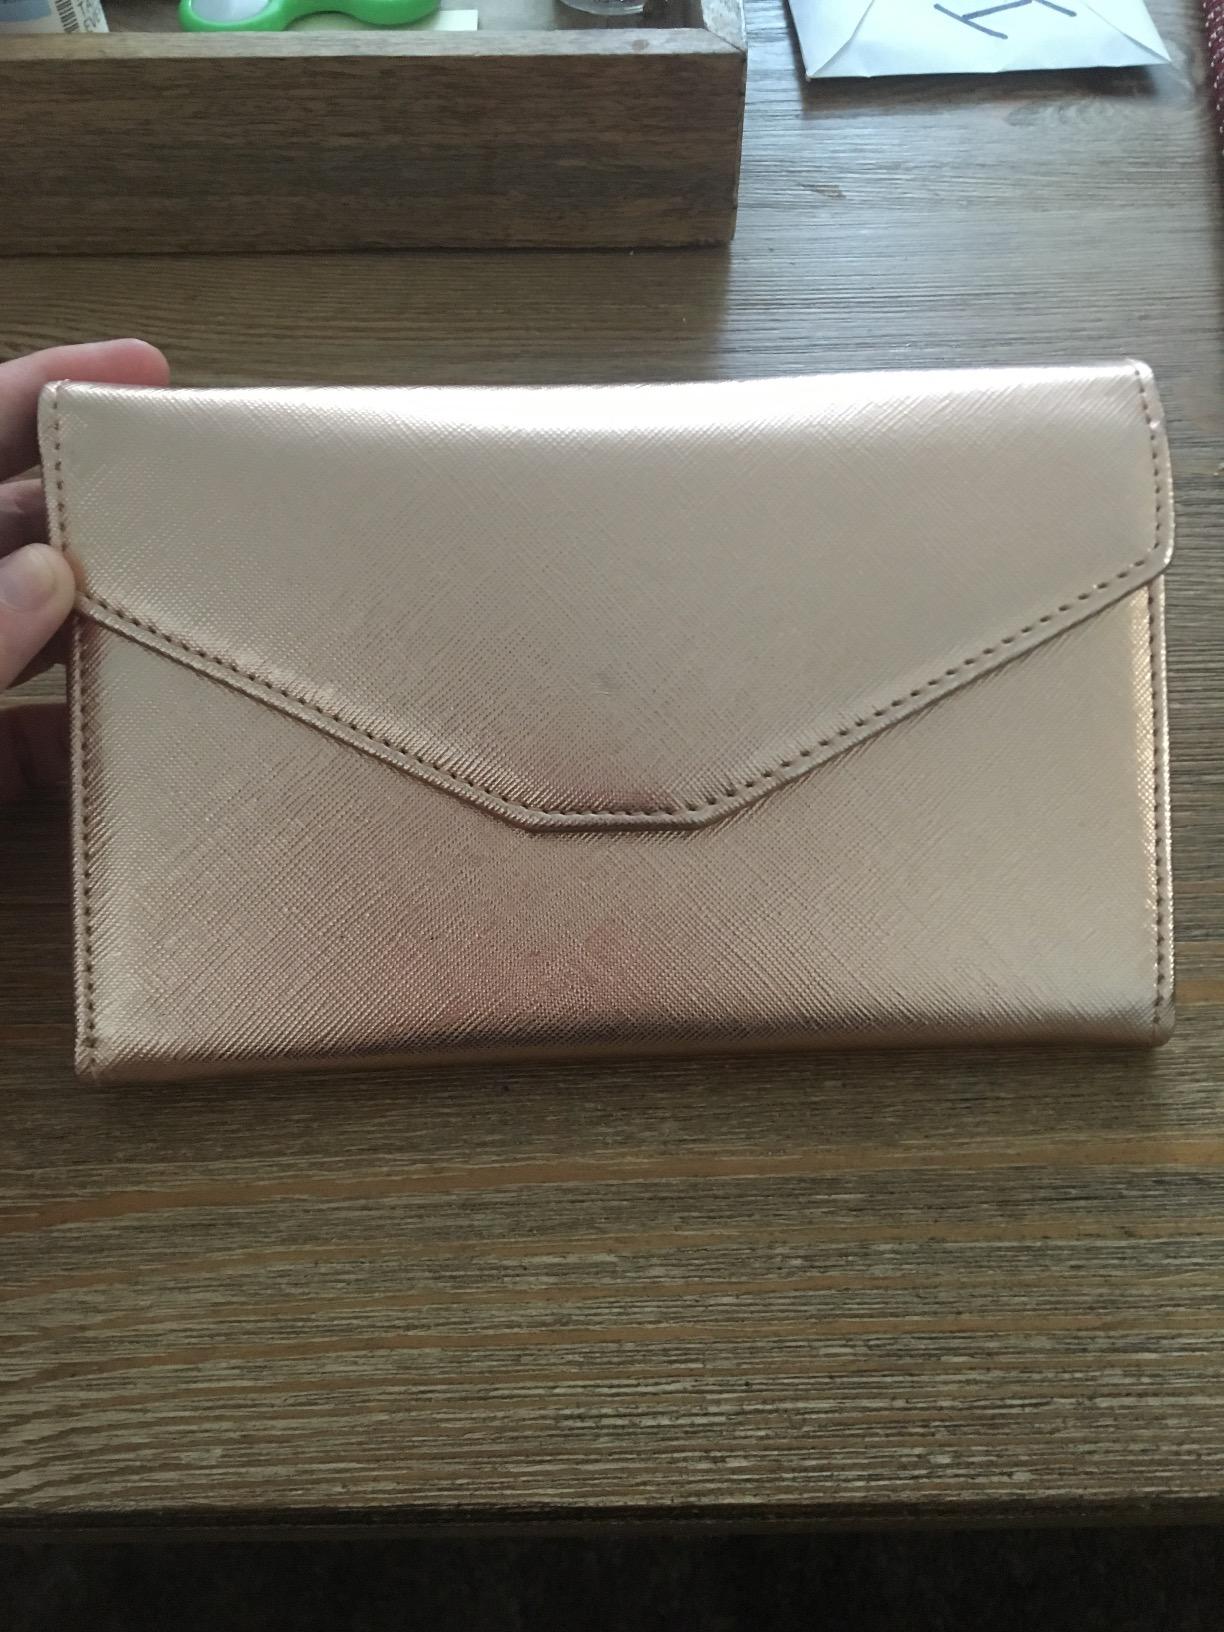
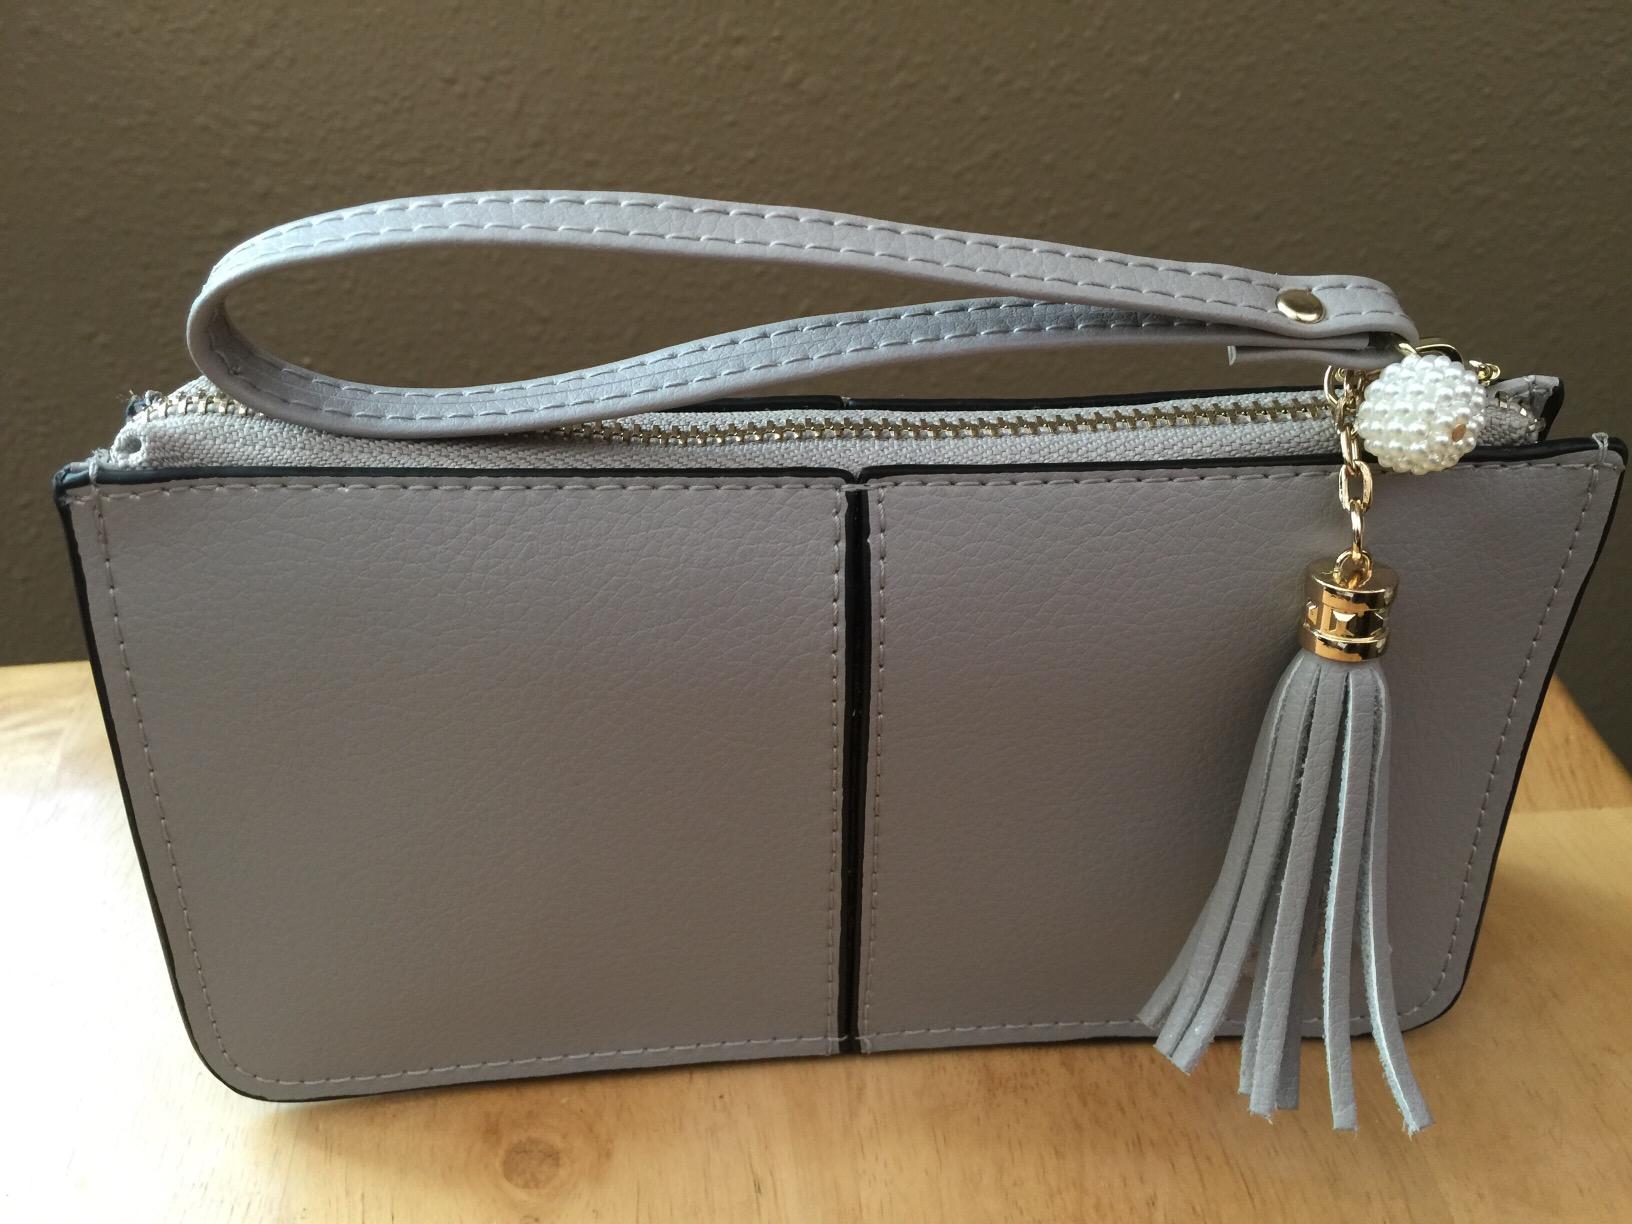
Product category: accessories_wallet
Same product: no